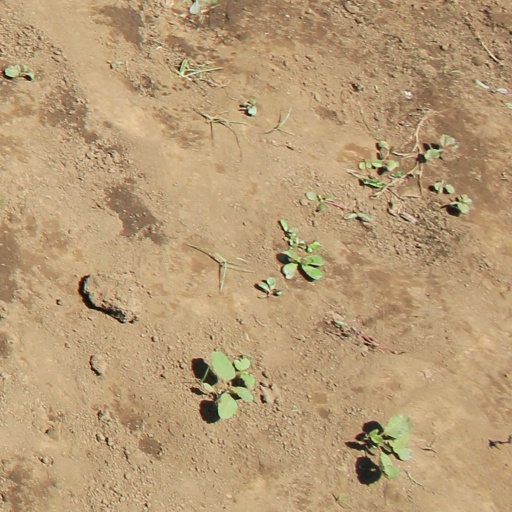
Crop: soybean